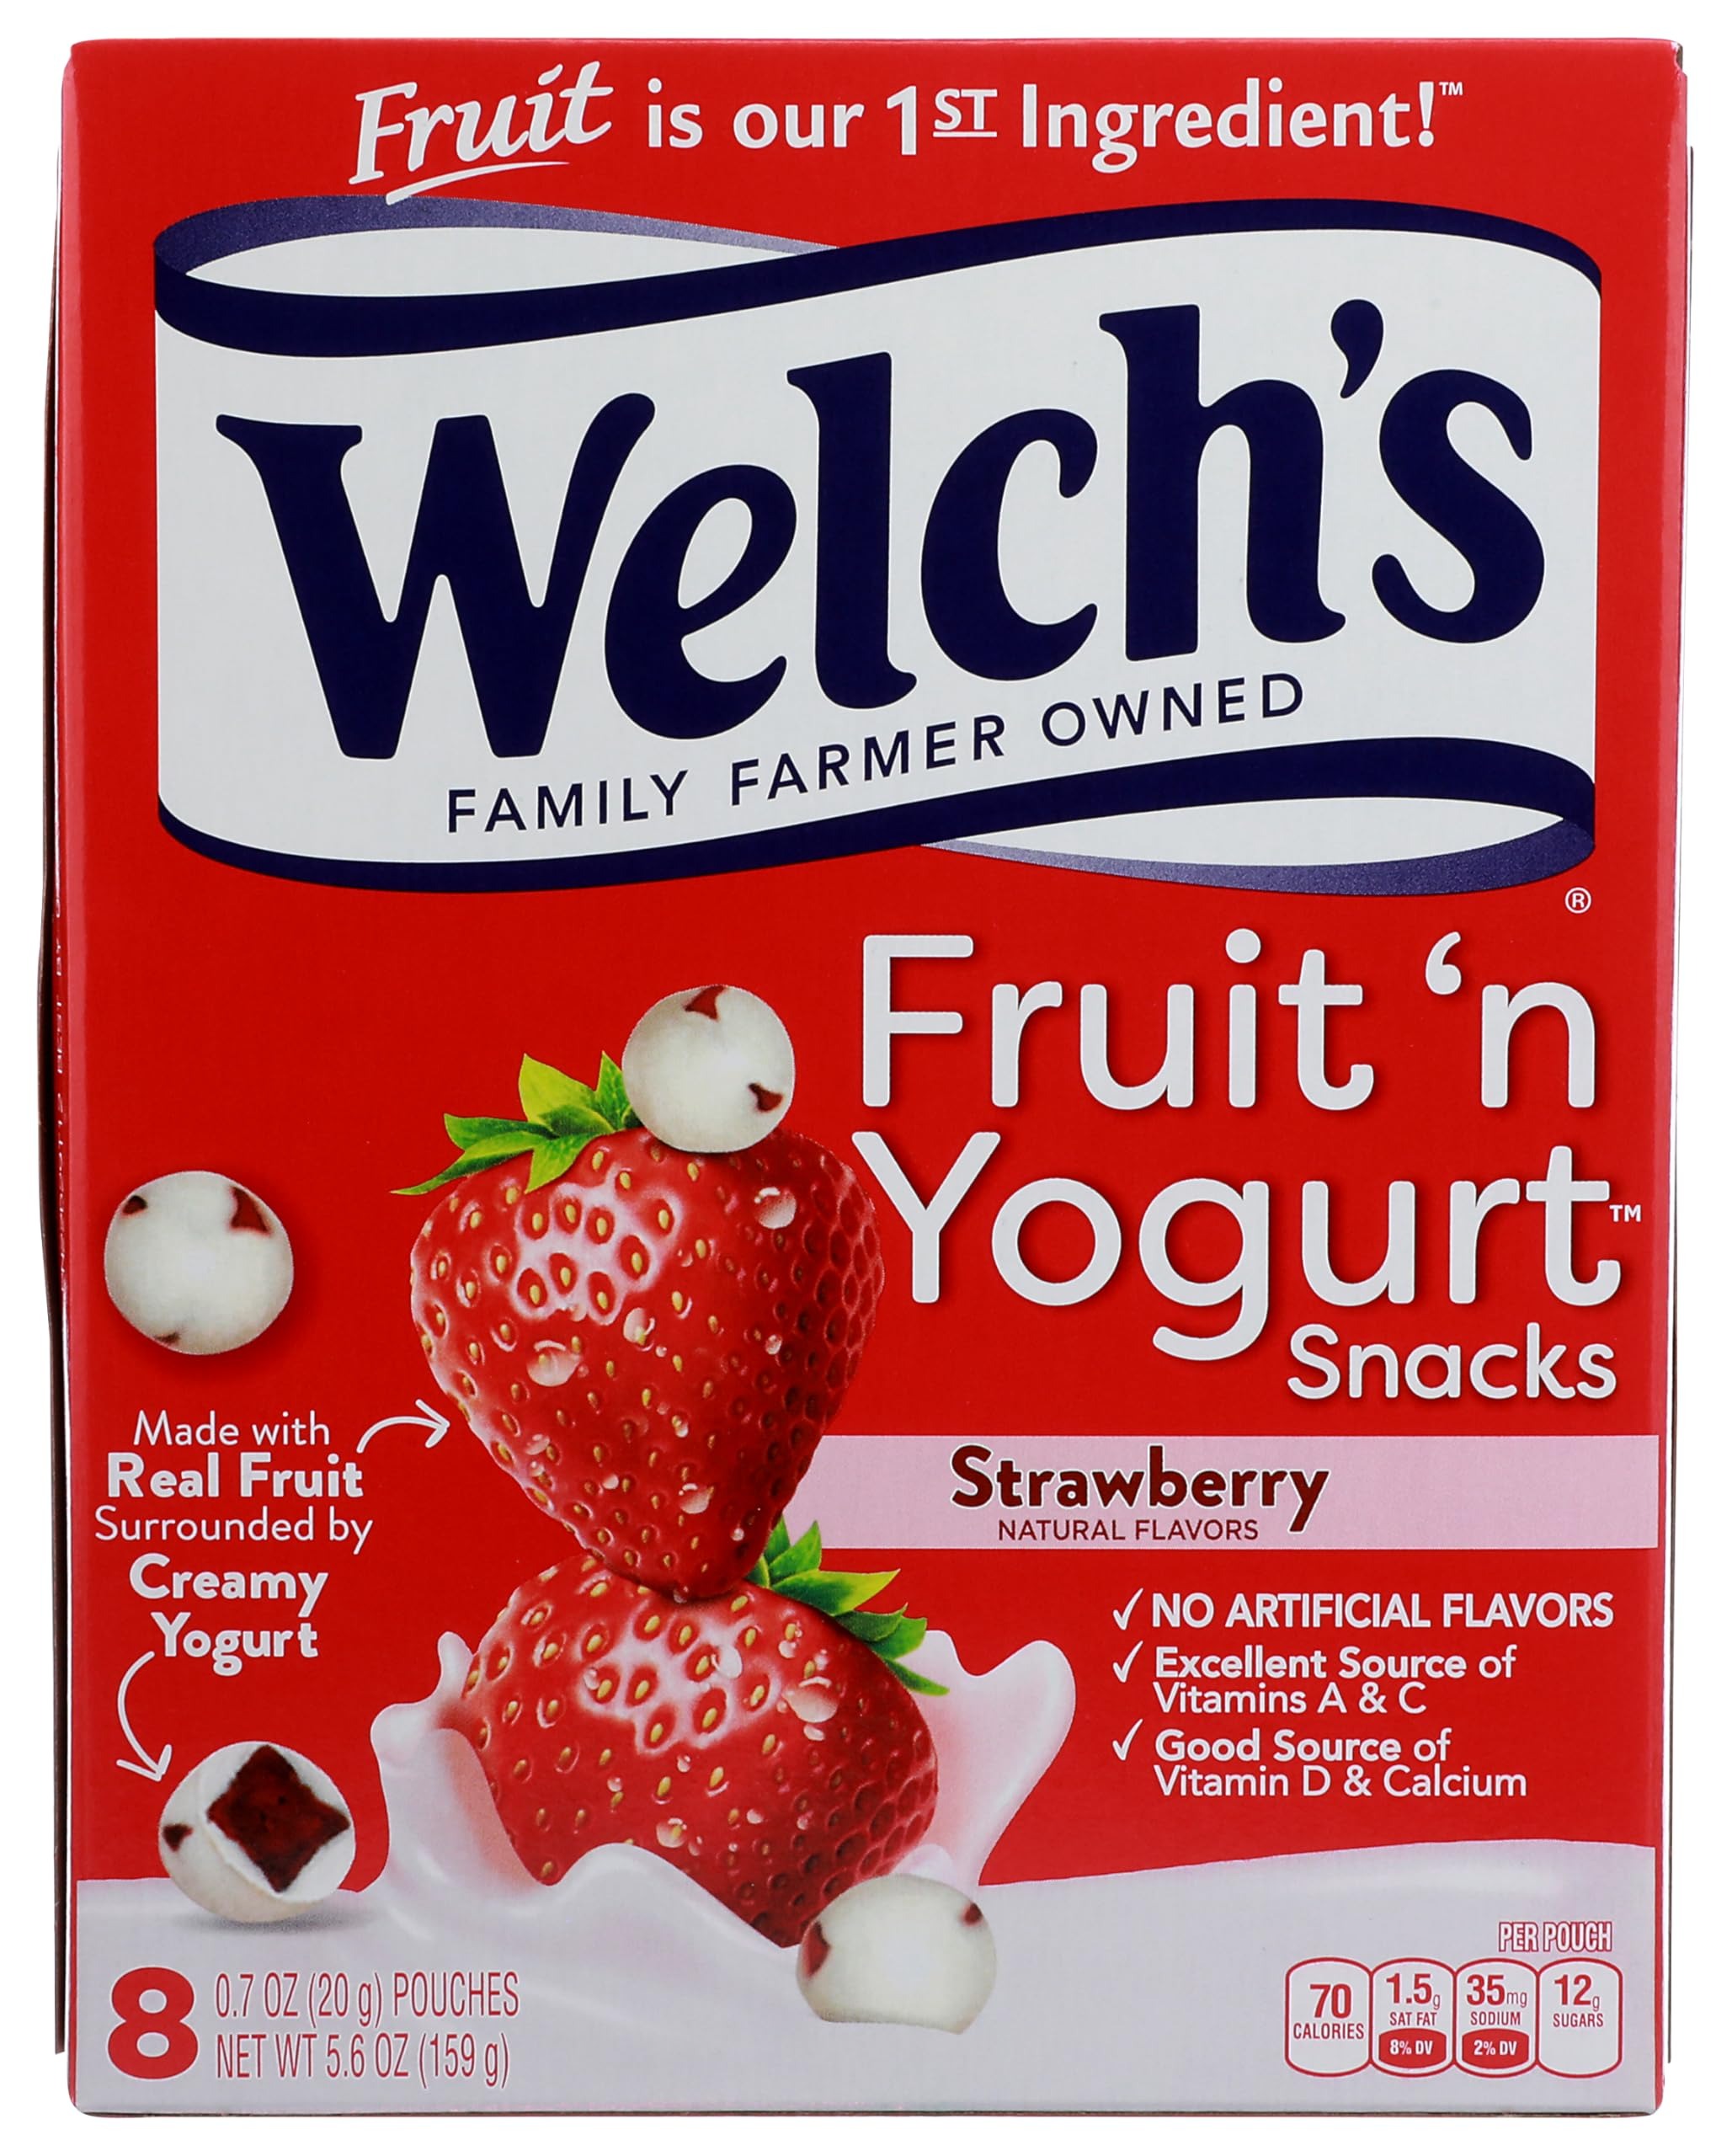
Item Name: Welchs Fruit n Yogurt Strawberry Fruit Snacks, 8 Ct
Product Description: Made with real fruit surrounded by creamy yogurt. Natural flavors. No artificial flavors. Per Pouch: 70 calories. 1.5 g sat fat (8% DV). 35 mg sodium (2% DV). 12 g sugars. Gluten Free. Low Fat. Excellent source of vitamins A & C. Good source of vitamin D & calcium. Fruit is our 1st ingredient! Family farmer owned. We make the brand you love. America's favorite fruit snacks. No intended to replace fresh fruit in the diet. www.welchsfruitsnacks.com. Comments or questions? Call 1-800-340-6870 weekdays 9am - 4pm EST www.welchsfruitsnacks.com. 100% recycled paperboard. Please recycle this box.
Value: 1.0
Unit: Count

Price: 5.27